Lisbon Christmas tree

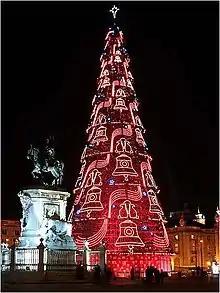
Lisbon Christmas tree, 2006

The Lisbon Christmas tree is an artificial Christmas tree erected annually in Lisbon, Portugal since 2004.